Edward Heath

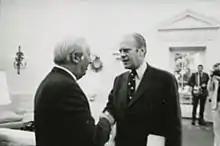
Heath greeting US president Gerald Ford in September 1974

Heath tried to bolster his government by calling a general election for 28 February 1974, using the election slogan "Who governs Britain?". The result of the election was inconclusive with no party gaining an overall majority in the House of Commons; the Conservatives had the most votes but Labour had slightly more seats. Heath began negotiations with Jeremy Thorpe, leader of the Liberal Party, but when these failed, he resigned as prime minister on 4 March 1974, and was replaced by Wilson's minority Labour government, eventually confirmed, though with a tiny majority, in a second election in October. To date, Heath is the last British Prime Minister to have both assumed and lost their term of office by means of a general election.